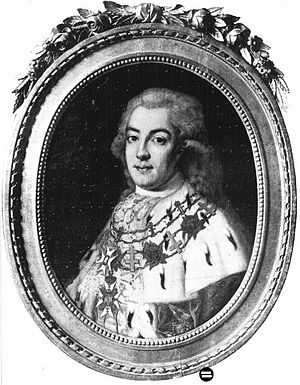
Gustaf Adolf Reuterholm
Gustaf Adolf Reuterholm var en svensk friherre og politiker, som mellem 1792 og 1796 var Sveriges reelle hersker. I 1792 myrdedes Gustav III, og da Gustav IV Adolf var umyndig, blev hans farbror, prins Karl, rigsforstander. Prins Karl, der var frimurer, søgte råd hos sin ordensbroder, kammerherre Reuterholm, der blev den reelle magthaver i formynderskabsregeringen. Reuterholm sværmede for oplysningstidens frihedsidealer, men sværmeriet ophørte, da de første tegn på revolutionære sympatier bredte sig i Sverige. I 1795 suspenderedes Svenska Akademin af Reuterholm som følge af at han ikke indvalgtes. Reuterholms styre var hårdt, men det lykkedes ham ikke at opnå Gustav IV Adolfs tillid, så da denne blev myndig, gik Reuterholm i eksil. Efter afsættelsen rejste Reuterholm omkring i udlandet under navnet Tempelcreutz.